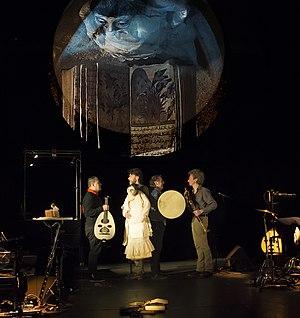
Bab Assalam - spectacle On ne vole pas qu'avec des ailes
Bab Assalam est un ensemble de musique du monde franco-syrien.